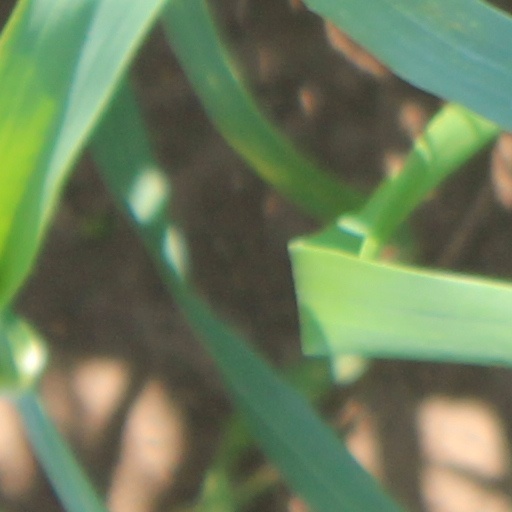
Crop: wheat